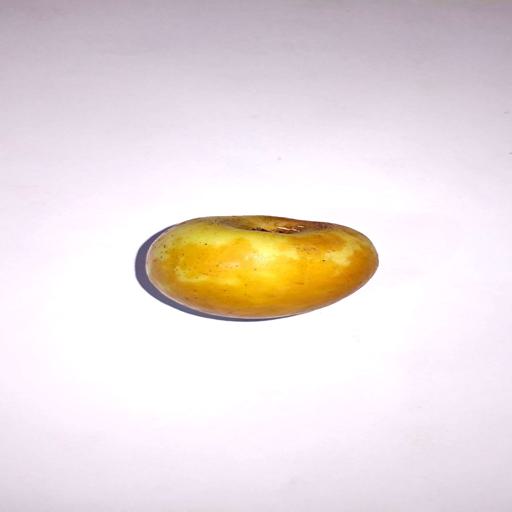
Label: healthy